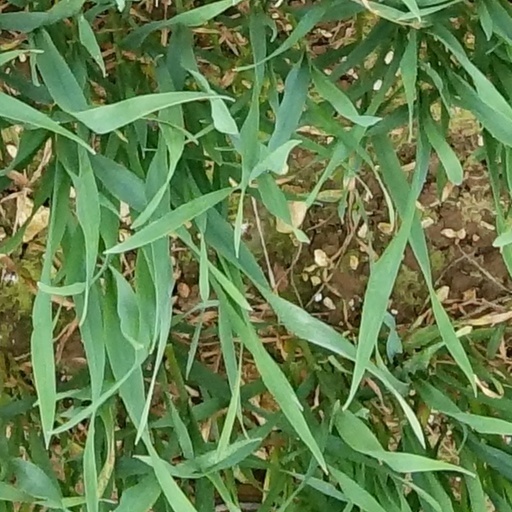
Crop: wheat